The Barricades

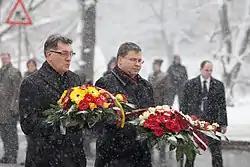
Valdis Dombrovskis (right) and Algirdas Butkevičius, prime ministers of Latvia and Lithuania, remembering those killed at the Barricades (20 January 2013)

The actual barricades remained on the streets of Riga for a long time; for example, those at the Supreme Council were removed only in the autumn of 1992. In March partially in response to January events and partially because of upcoming Soviet referendum on preservation of federation, which Latvia intended to boycott, a poll on independence was held with three-quarters of participants voting in favor of independence. Latvia faced further attacks of Pro-Soviet forces later in 1991 – on 23 May, when OMON launched attack on five Latvian border posts and during the Soviet coup attempt of 1991, when several strategic objectives guarded during the barricades were seized, with one civilian (driver Raimonds Salmiņš) killed by Soviet forces. The attempted coup prompted the Latvian government, which originally had intended gradual secession from the Soviet Union to declare full independence, which was recognized by the Soviet Union on 6 September. The Soviet Union was dissolved in December 1991.